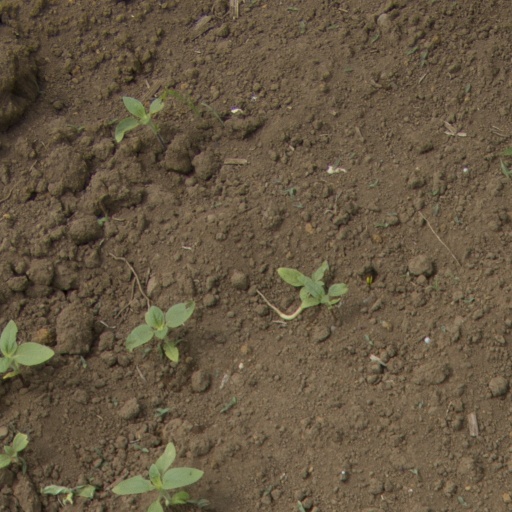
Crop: Jerusalem artichoke